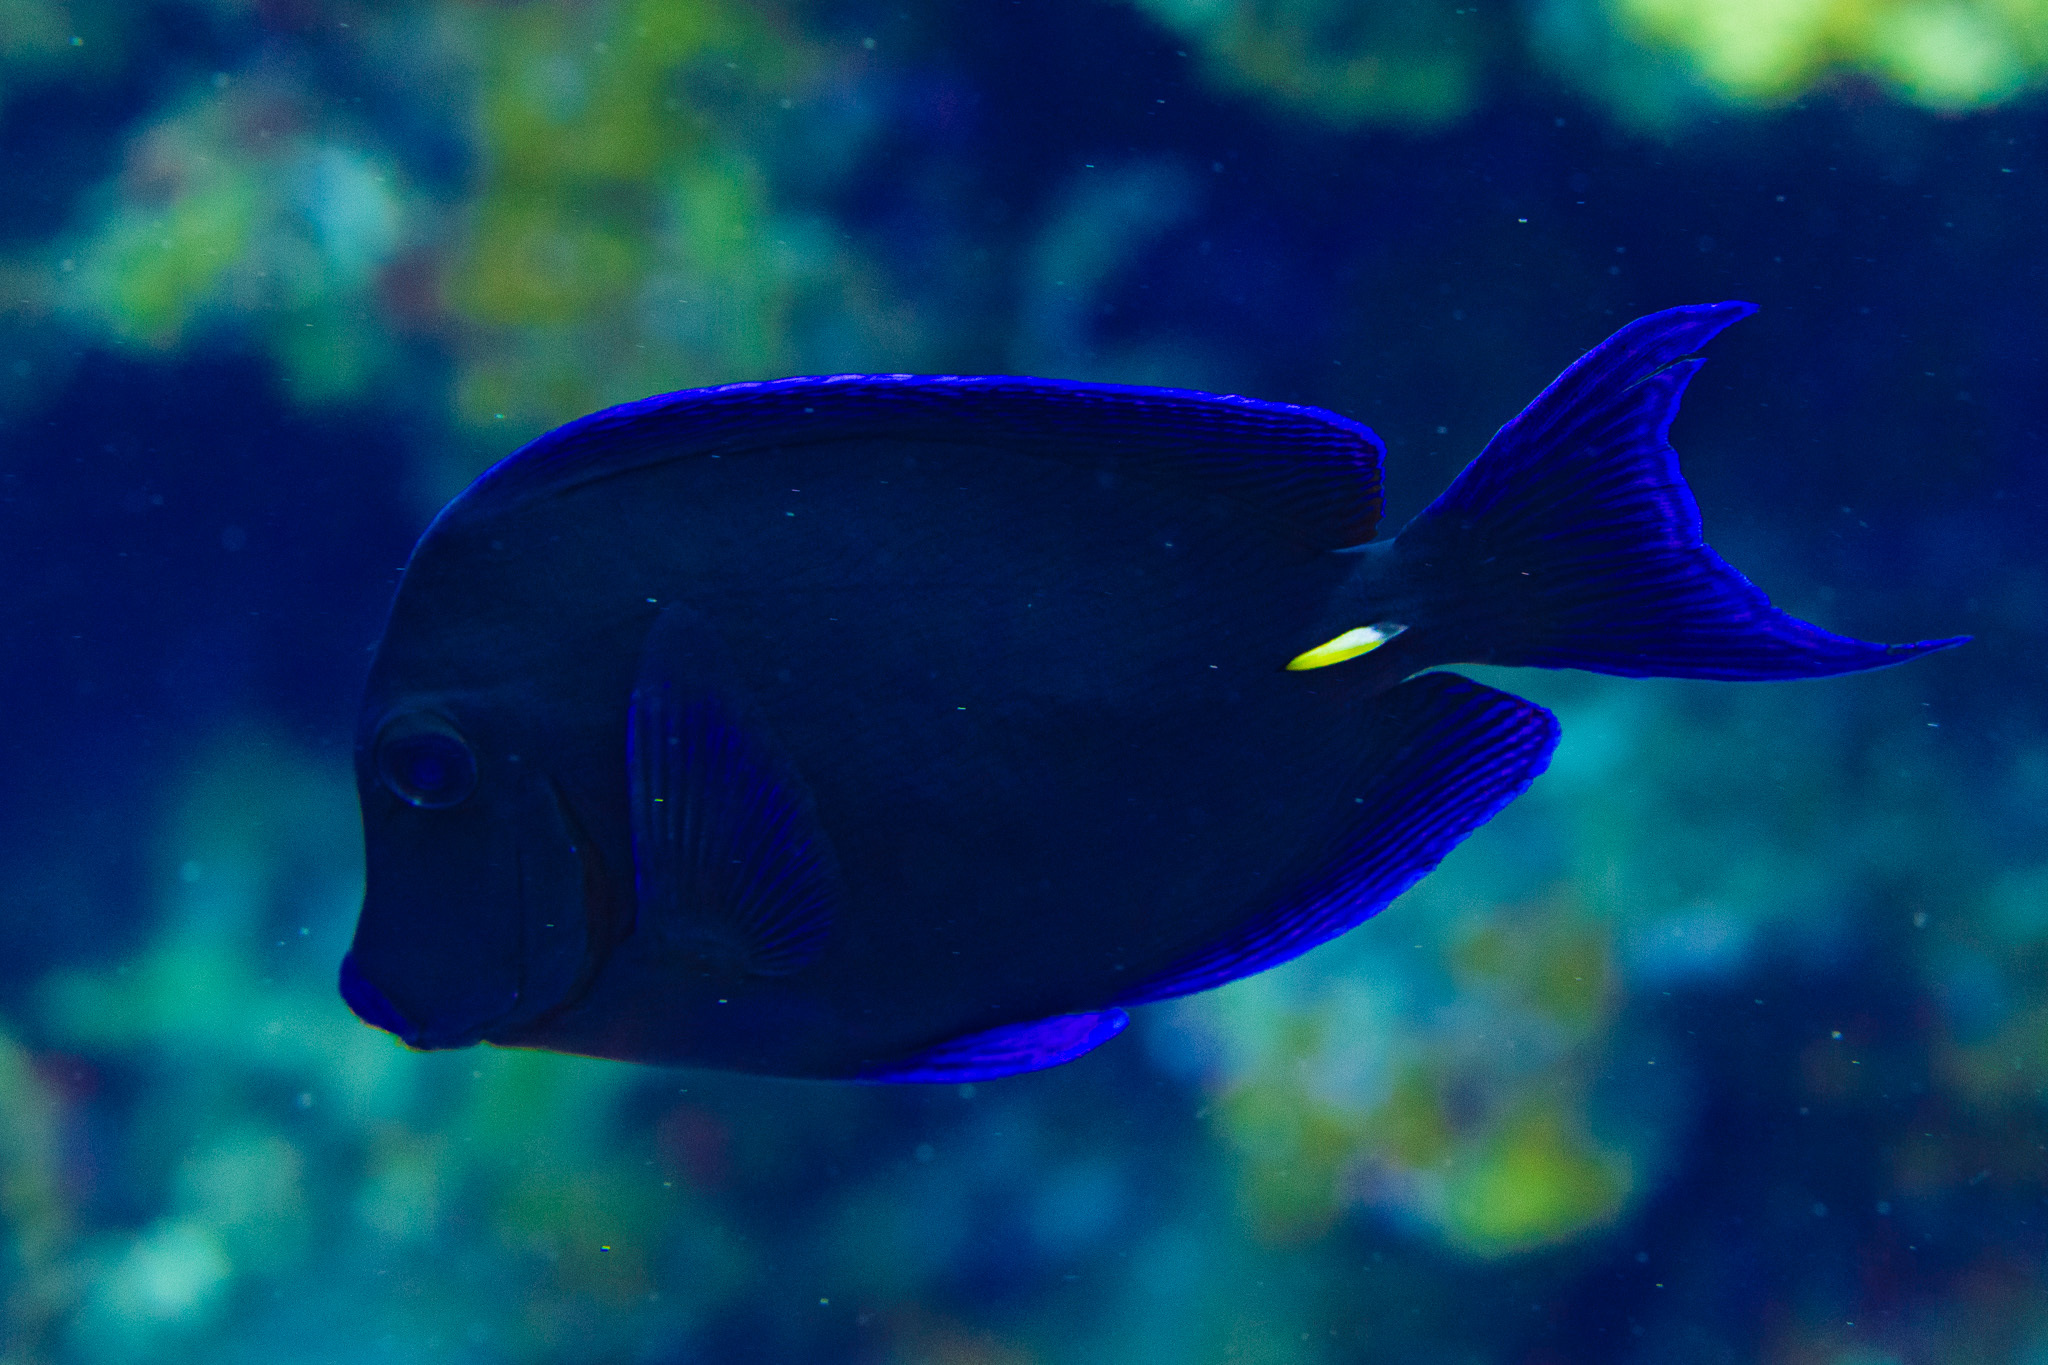
Acanthurus coeruleus (Atlantic Blue Tang)